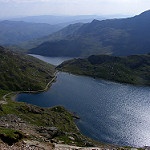
Label: mountain